KTHI

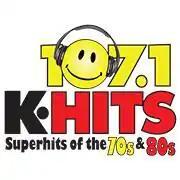
Previous logo

Journal Communications (KTHI's former owner) and the E. W. Scripps Company announced on July 30, 2014, that the two companies would merge to create a new broadcast company under the E.W. Scripps Company name that will own the two companies' broadcast properties, including KTHI. The transaction is slated to be completed in 2015, pending shareholder and regulatory approvals.